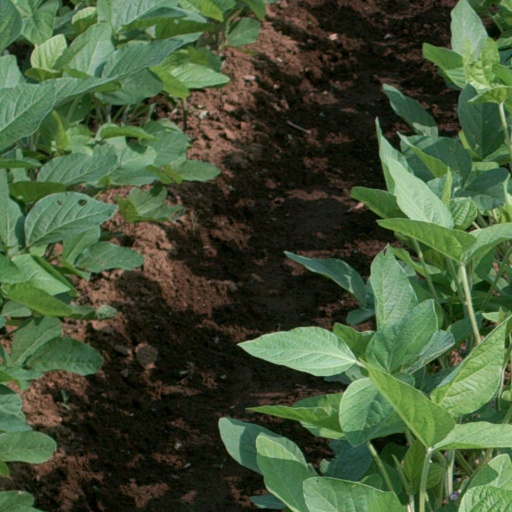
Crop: soybean